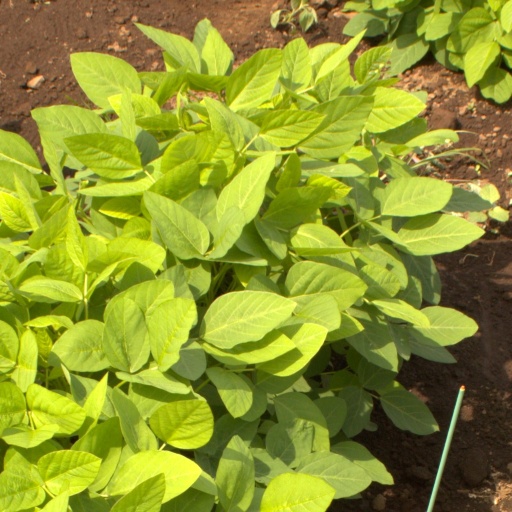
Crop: soybean